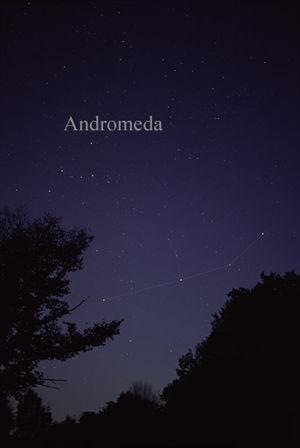
Andromède est une constellation de l’hémisphère nord. Longue, en forme de « A », Andromède fut l’une des 48 constellations identifiées par Ptolémée.